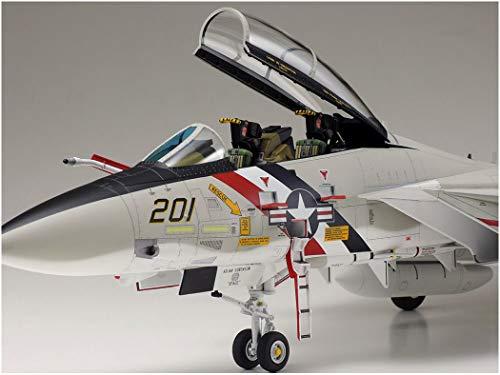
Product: Tamiya America, Inc 1 48 Grumman F-14A Tomcat, TAM61114
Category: Toys & Games | Hobbies | Models & Model Kits | Model Kits | Airplane & Jet Kits
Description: Tamiya America, Inc 1 48 Grumman F-14A Tomcat, TAM61114.
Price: $75.16